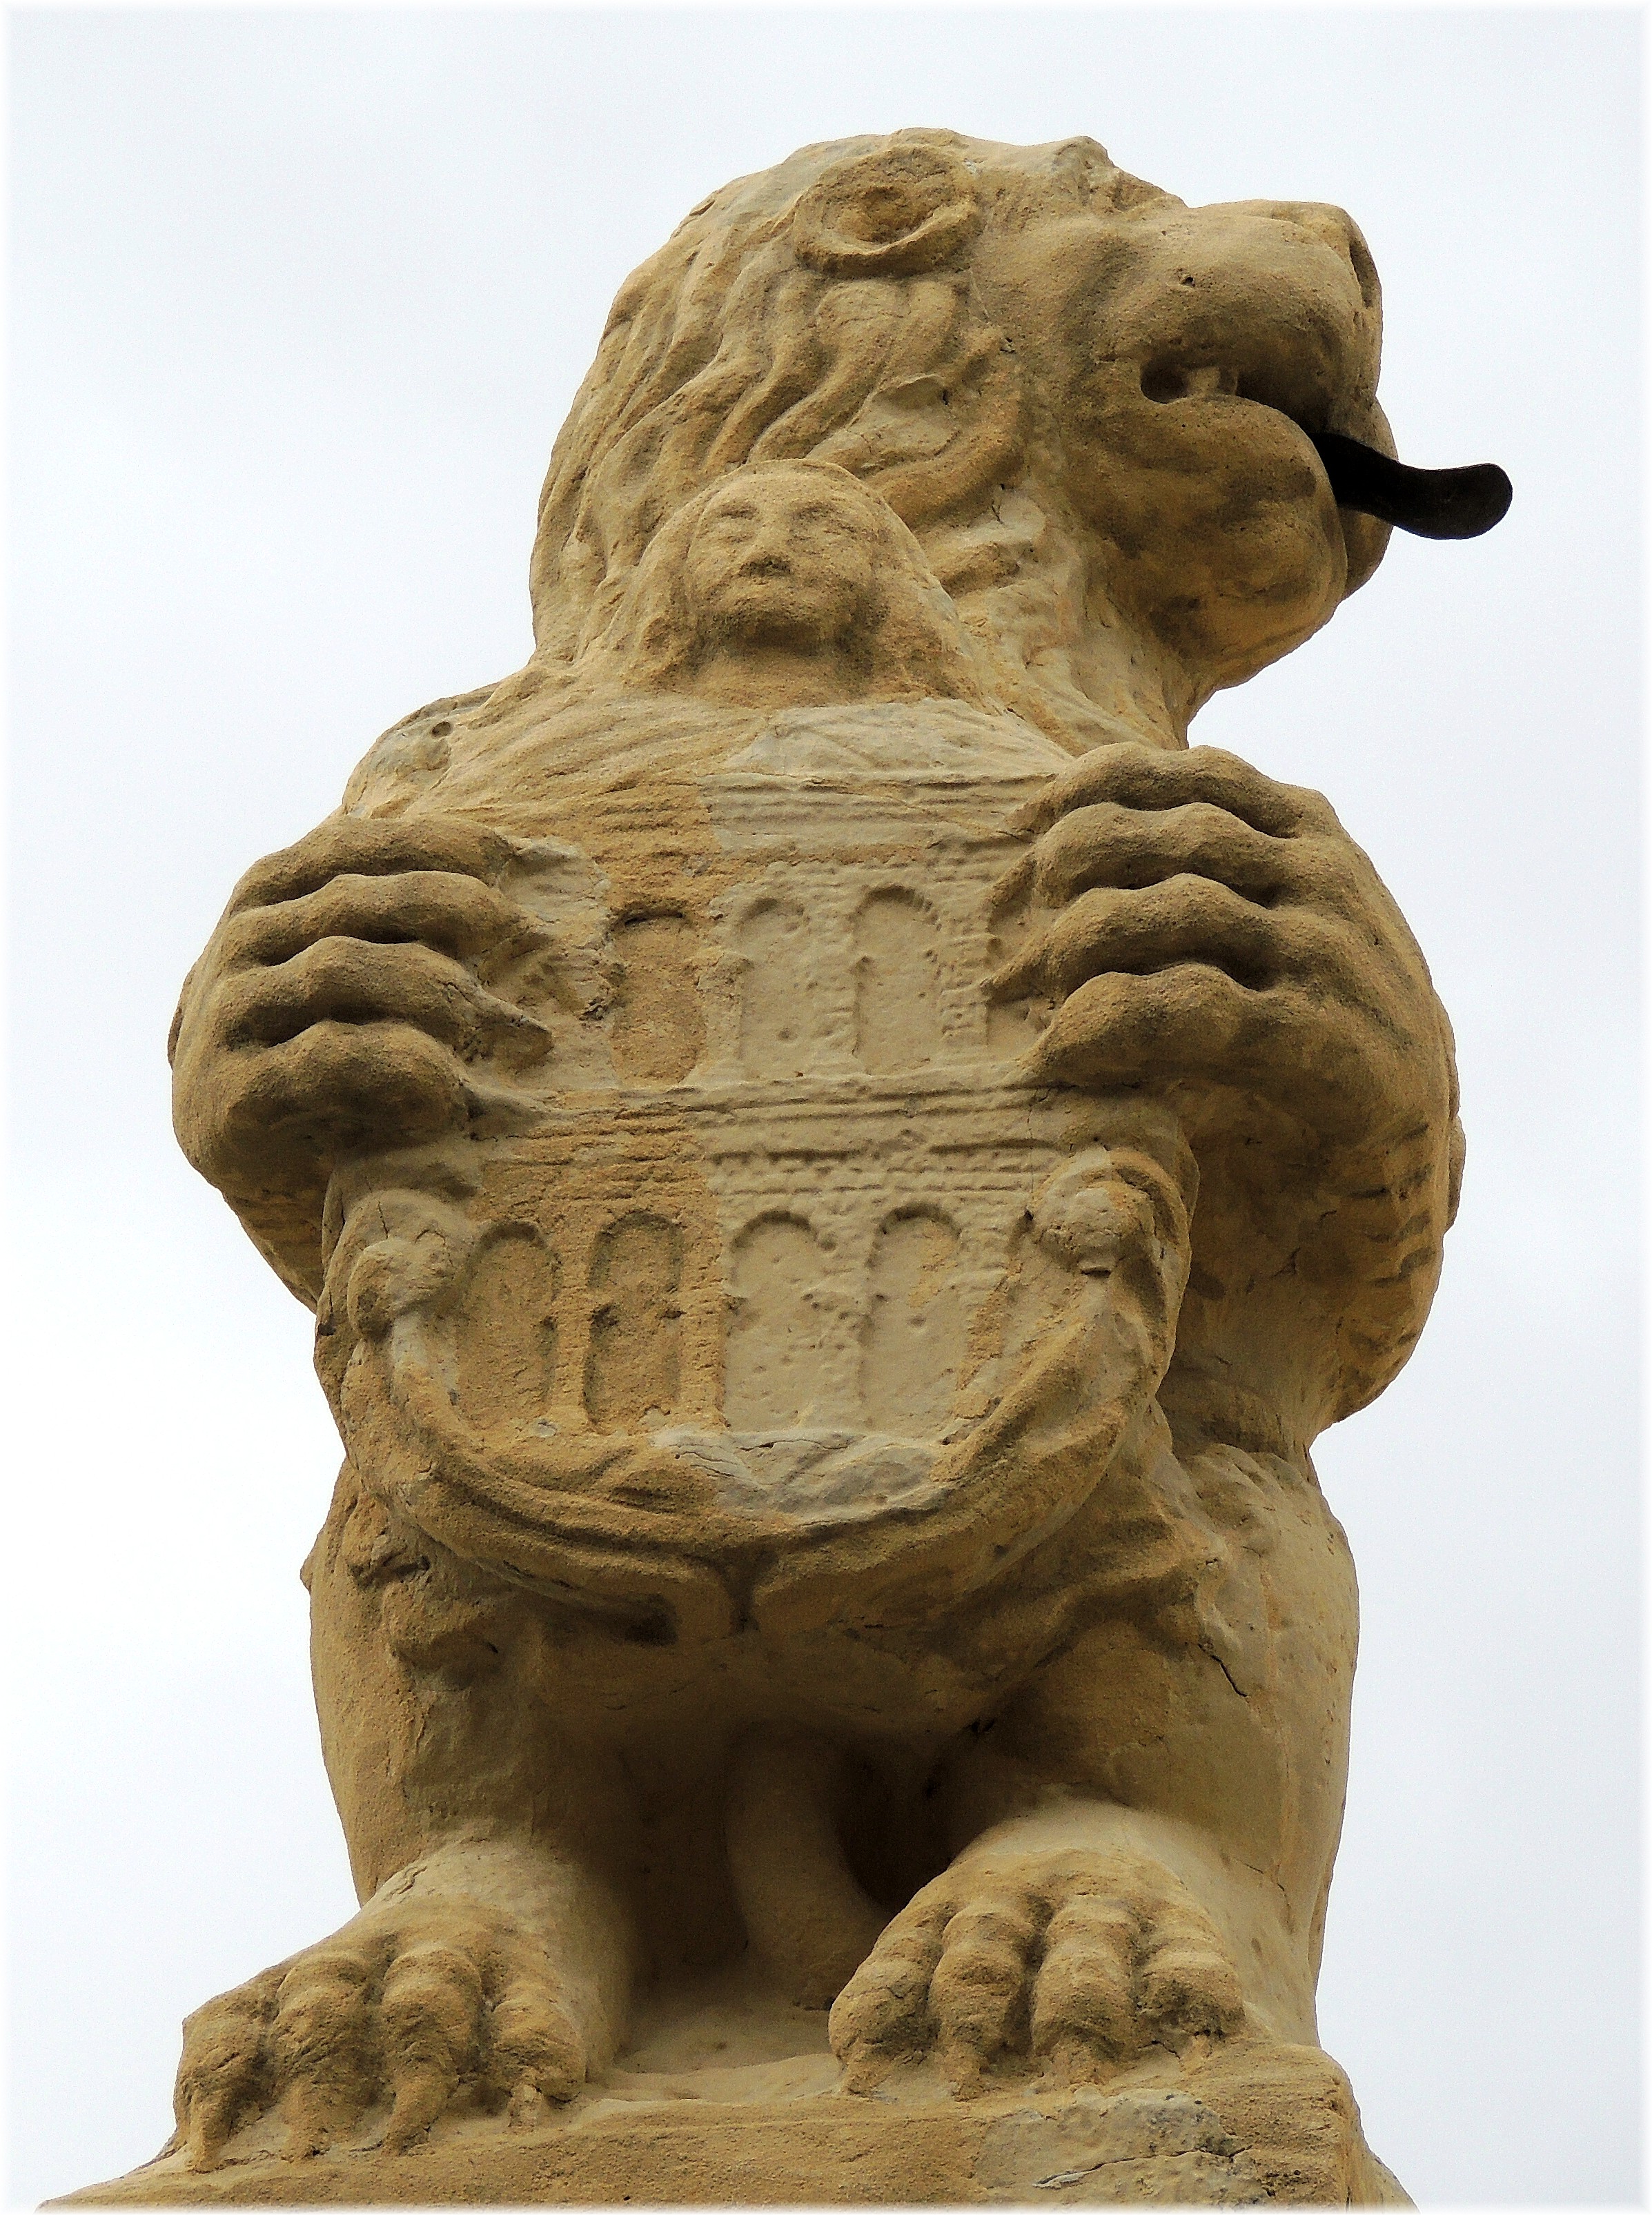
sand, city, stone, monument, europe, statue, lion, material, gargoyle, sculpture, art, spain, espagne, head, europa, piedra, ciudad, castillayleon, segovia, espanha, carving, pedra, cidade, espana, castillaleon, patrimonio, stone carving, ancient history